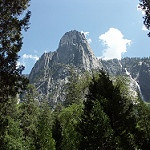
Label: mountain